Andrew Susman

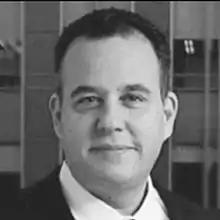

Andrew Susman is an American communications executive. He co-founded and served as the CEO of Studio One Networks. Studio One has been called "one of, if not the pioneer in the field of digital content marketing services," now a $200 billion industry. He lives mainly in Manhattan and the Midwest.